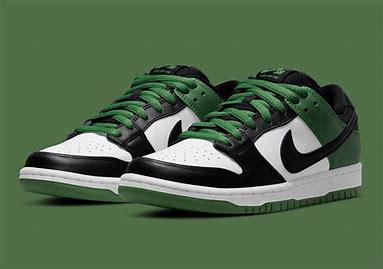
Brand: Nike
Model: SB Dunk